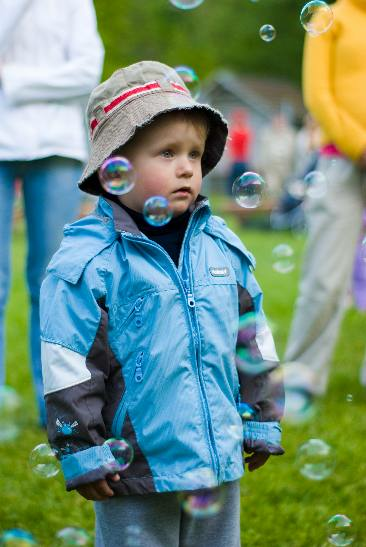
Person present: Yes